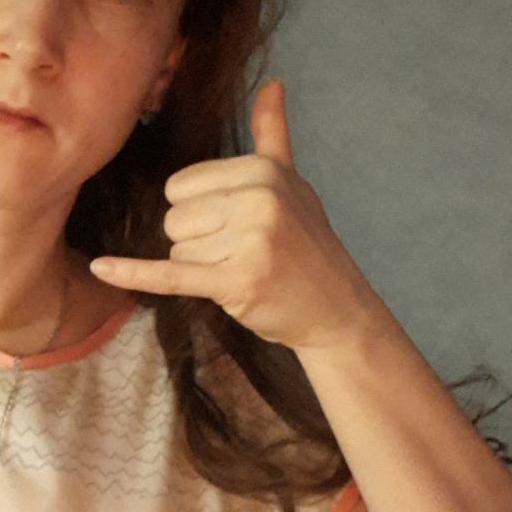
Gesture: call